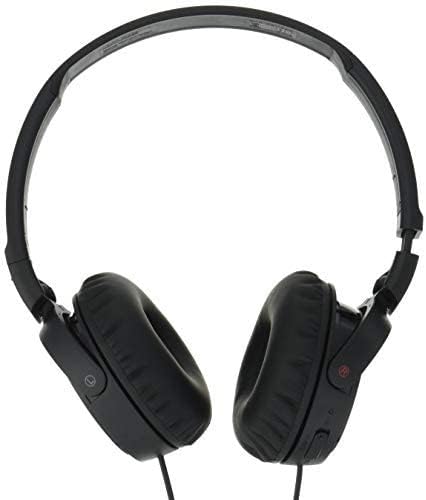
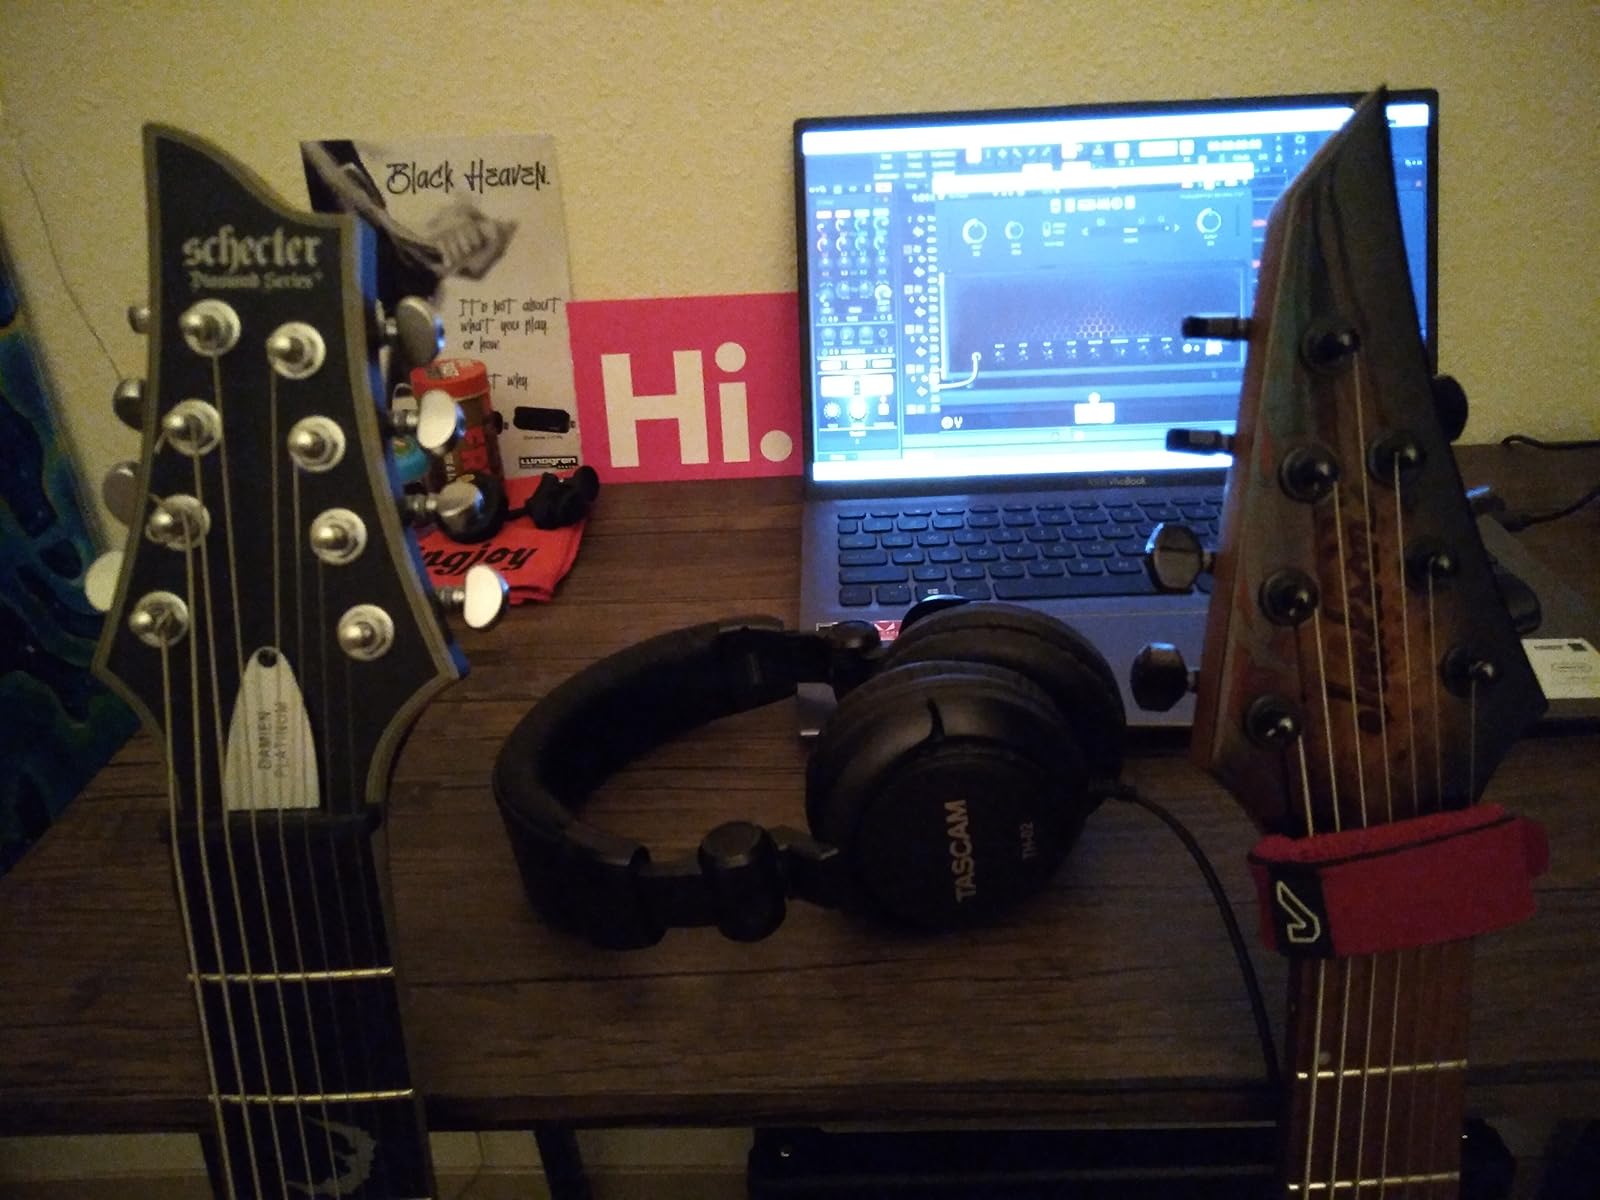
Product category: headphones
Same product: no